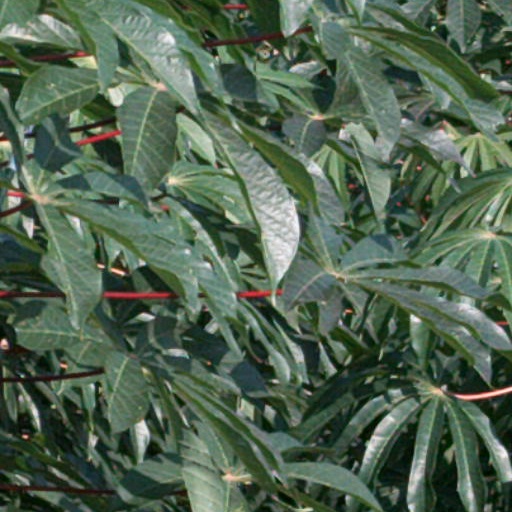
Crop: cassava